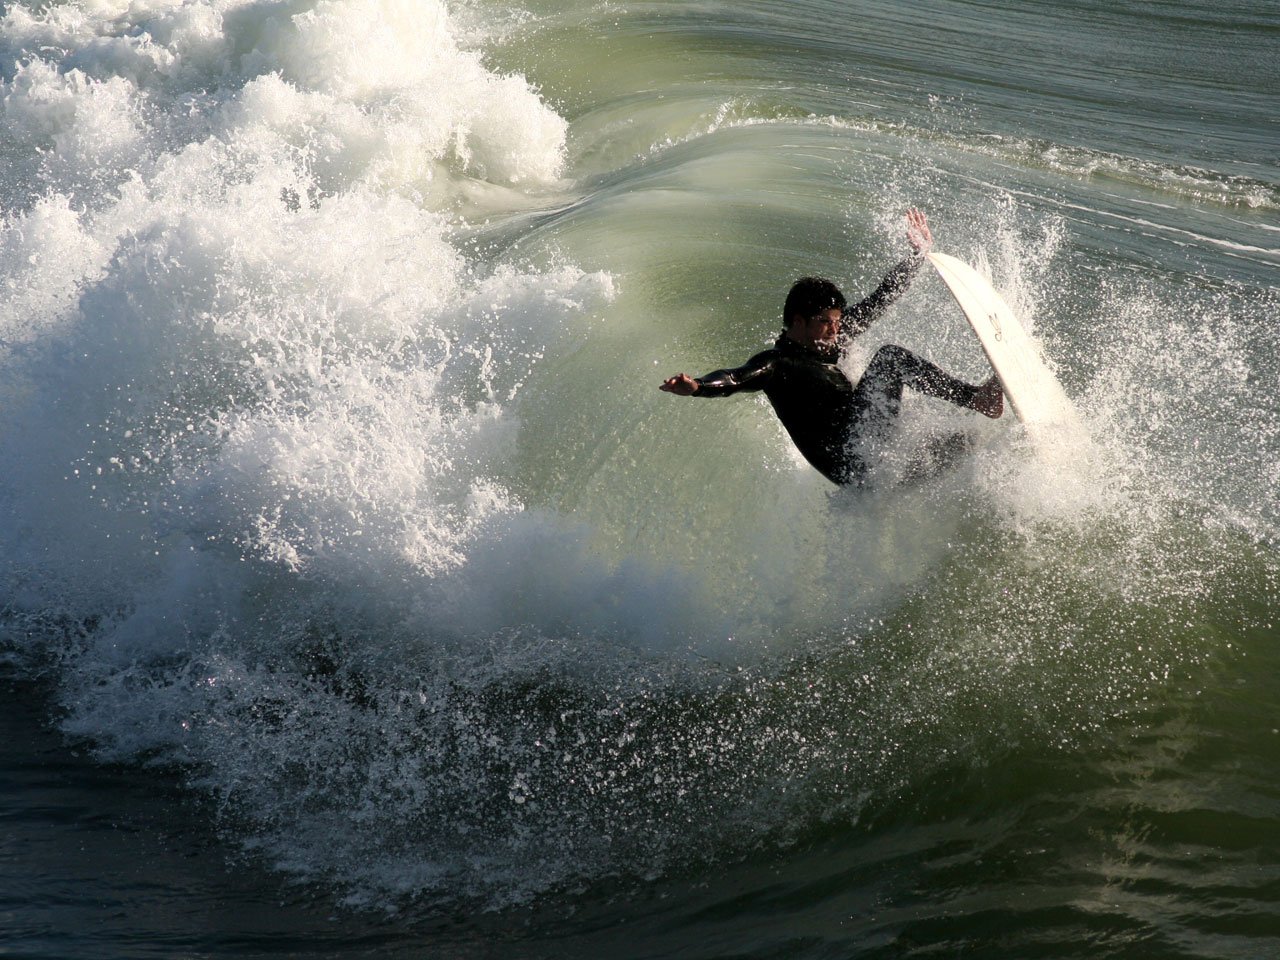
beach, sea, ocean, wave, surfer, surfing, surfboard, extreme sport, california, sports, pacific, huntington, water sport, wind wave, boardsport, surfing equipment and supplies, surface water sports, individual sports, bodyboarding